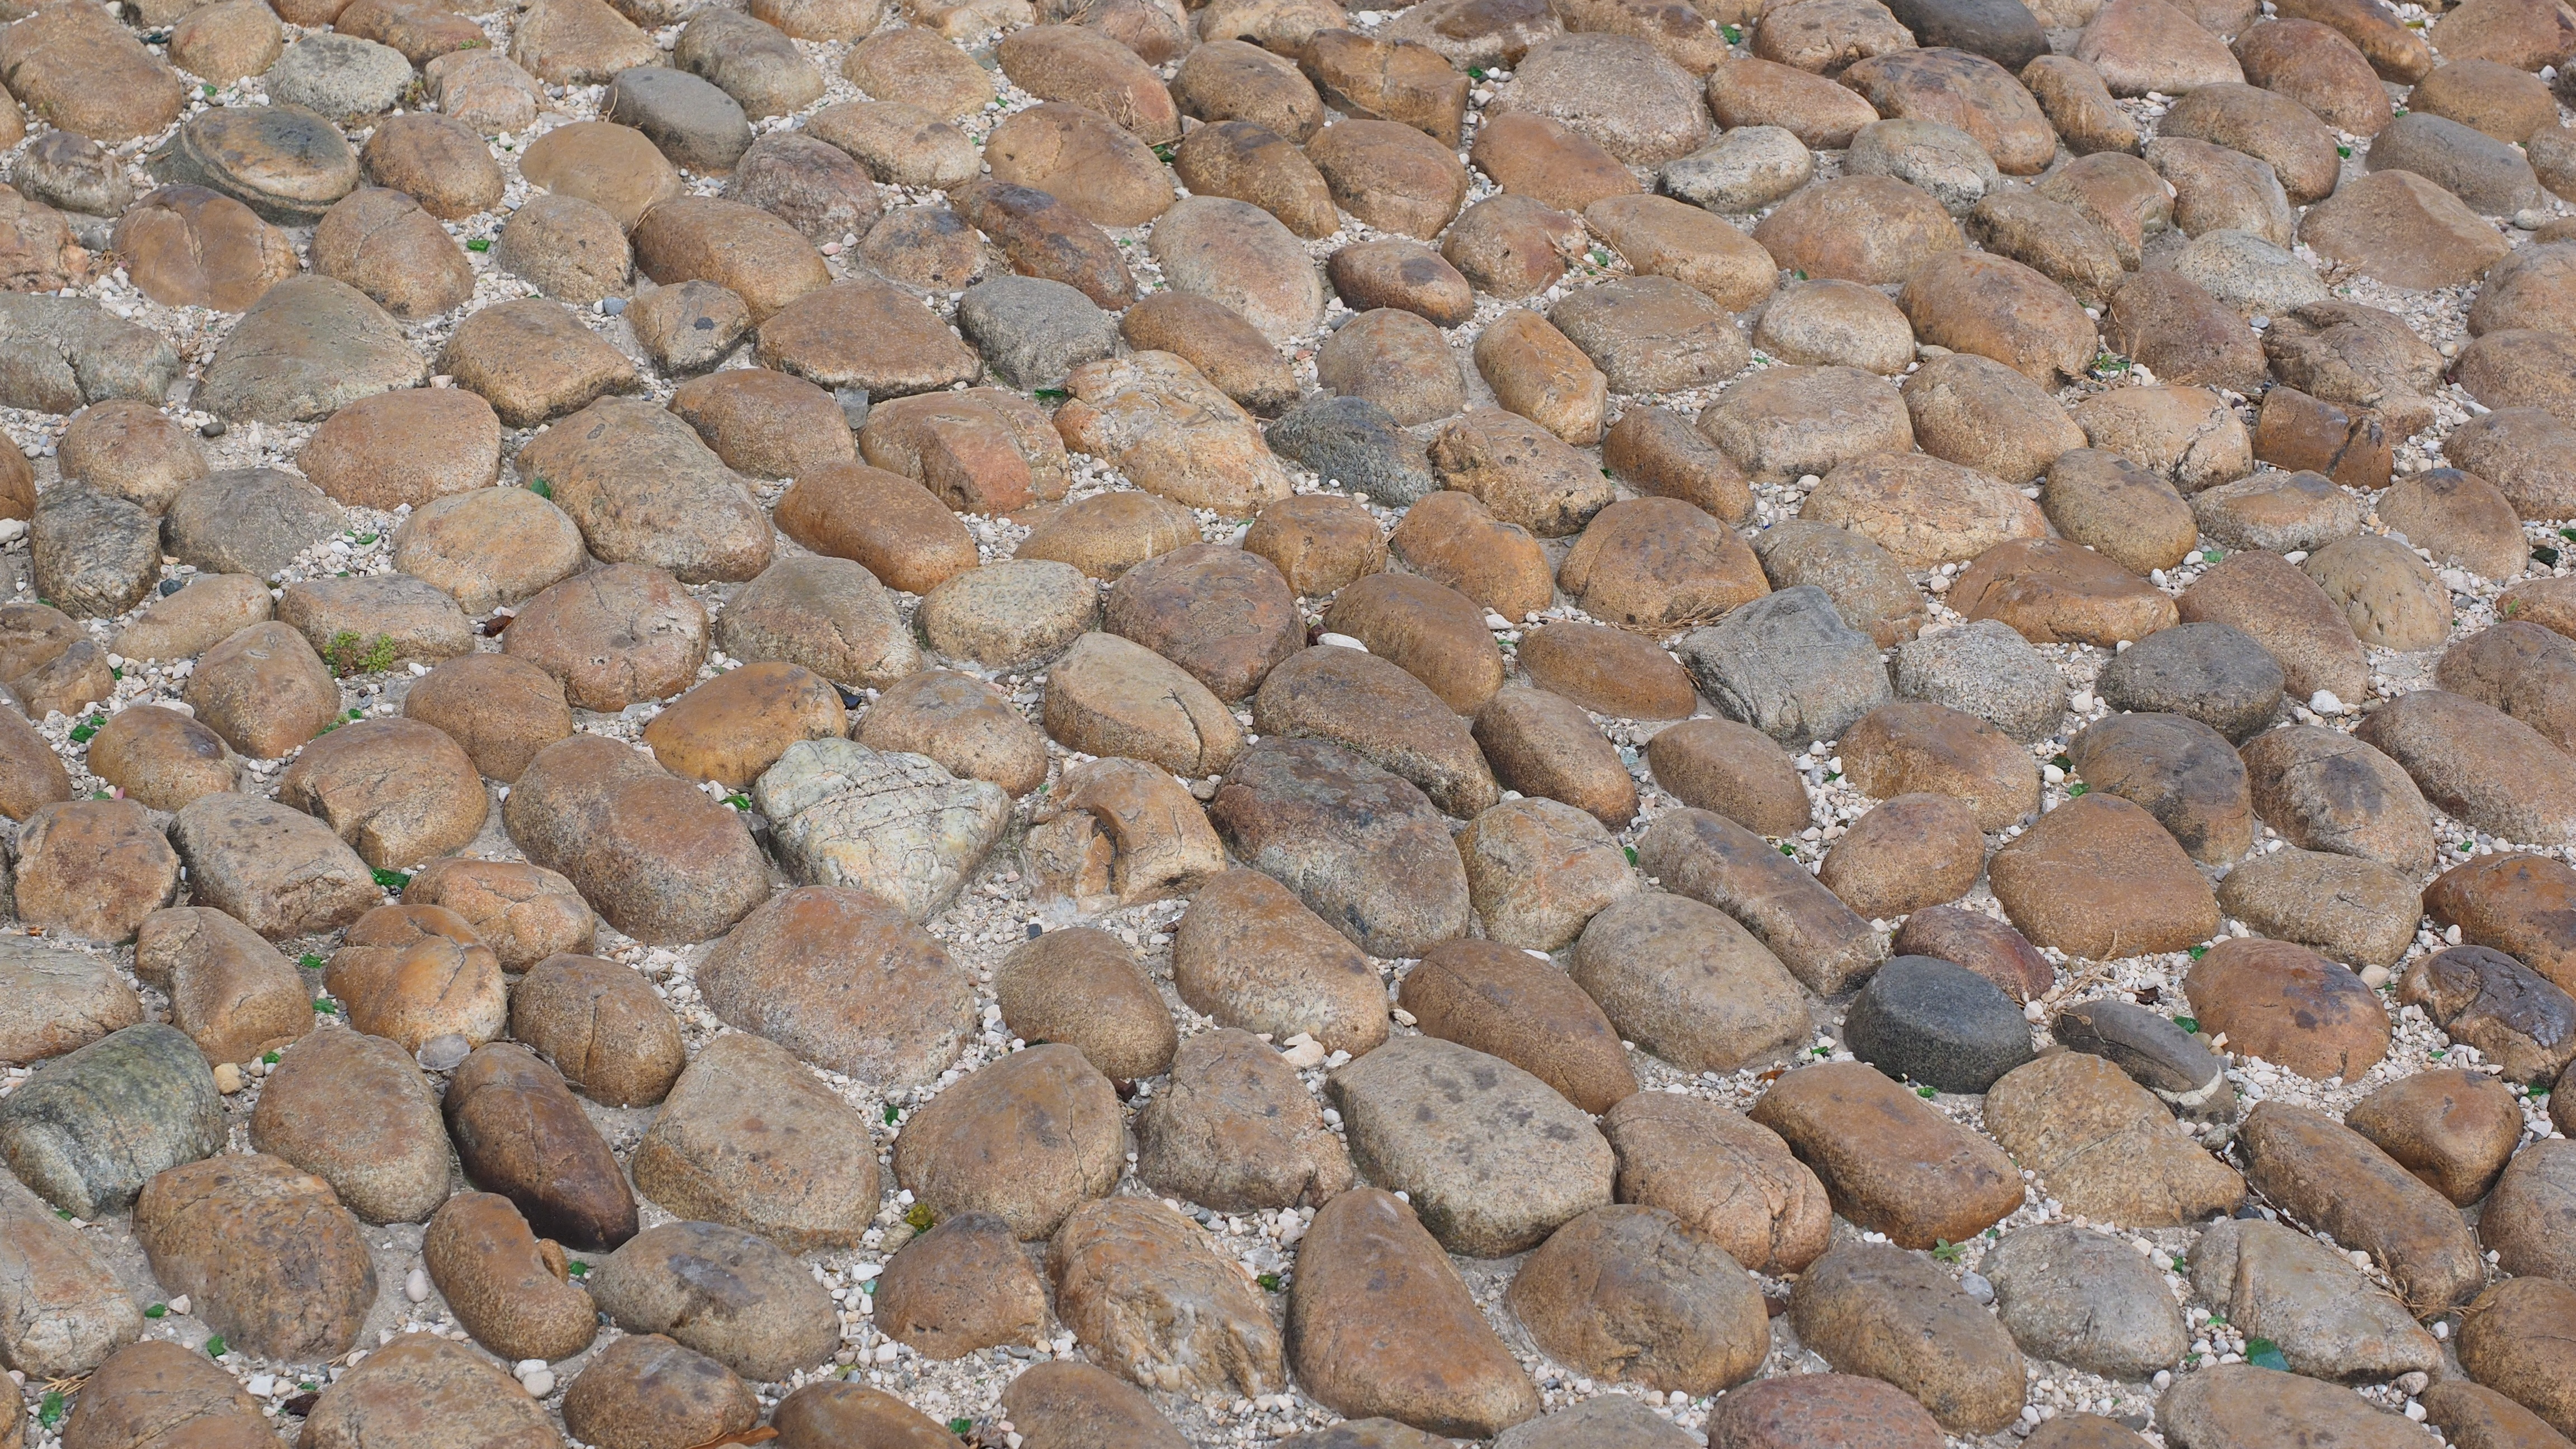
rock, road, floor, old, cobblestone, wall, asphalt, soil, stone wall, brick, material, patch, stones, rubble, gravel, brickwork, away, cobblestones, flooring, road construction, cat head plaster, road surface, read stone paving, round stone, head shaped stone, sweet patch, pavement surface, flagstone